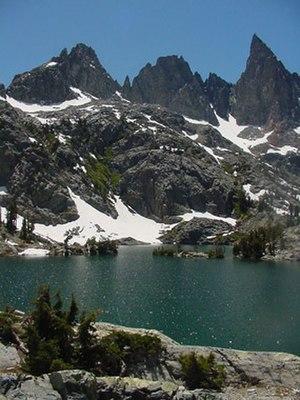
La Sierra High Route ou Roper Route est un sentier de grande randonnée long de 314 km, qui traverse la Sierra Nevada, de l'ouest des États-Unis.